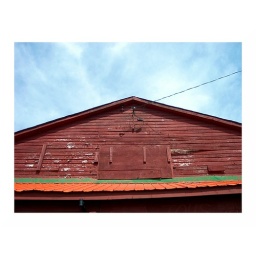
red against the sky